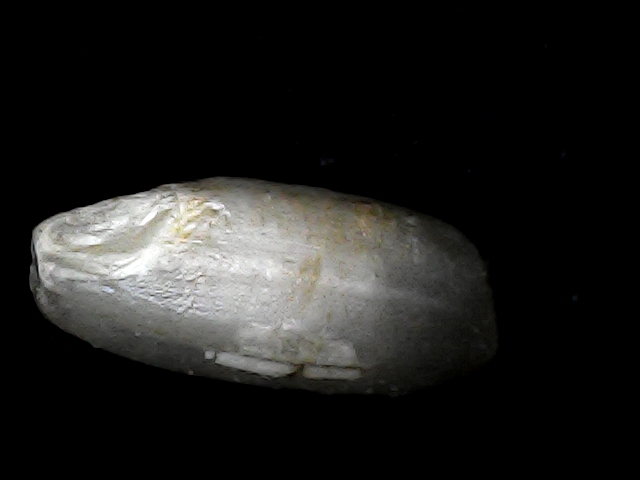
Rice variety: BD33